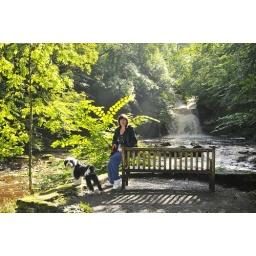
We stayed in a converted mill in West Burton Yorkshire. Our window overlooked the river meandering from the cascade!